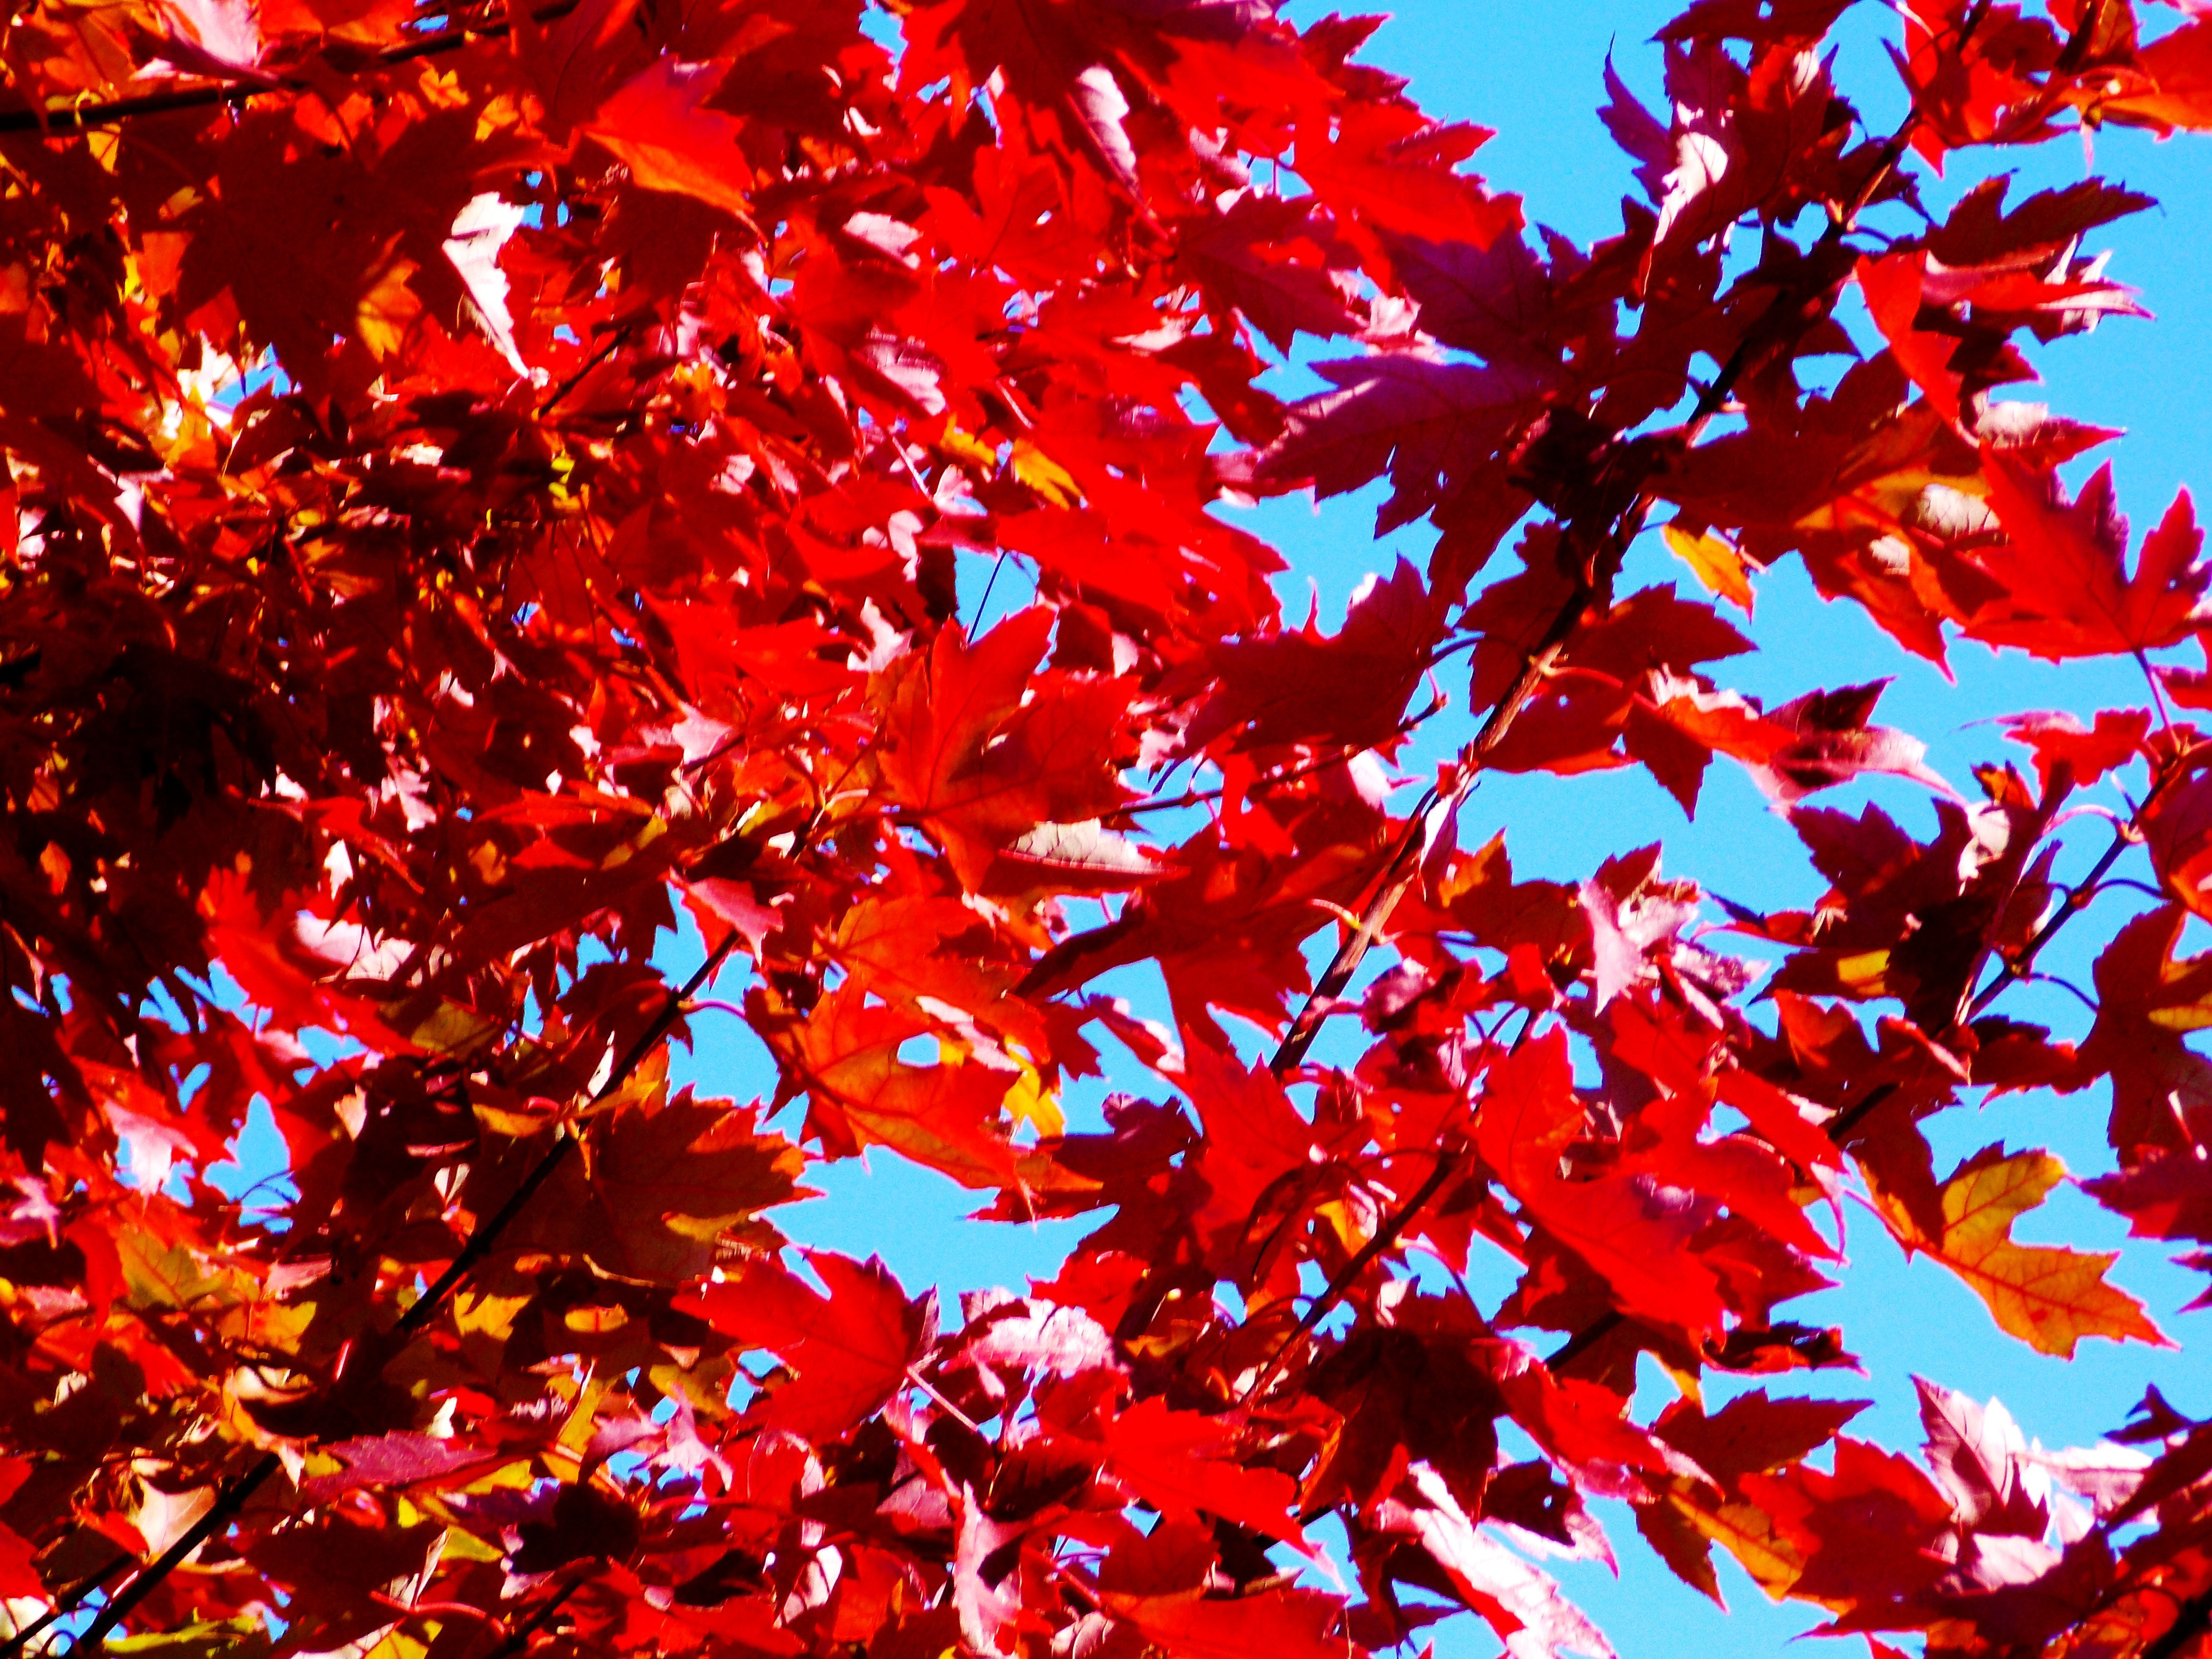
tree, nature, branch, plant, leaf, fall, flower, foliage, red, autumn, scenery, season, maple, maple tree, maple leaf, leaves, outdoors, woods, background, shrub, rowan, flowering plant, woody plant, land plant